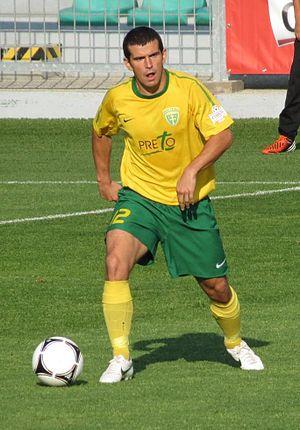
Viktor Pečovský, né le 24 mai 1983 à Brezno en Tchécoslovaquie, est un footballeur international slovaque, qui évolue au poste de milieu défensif.